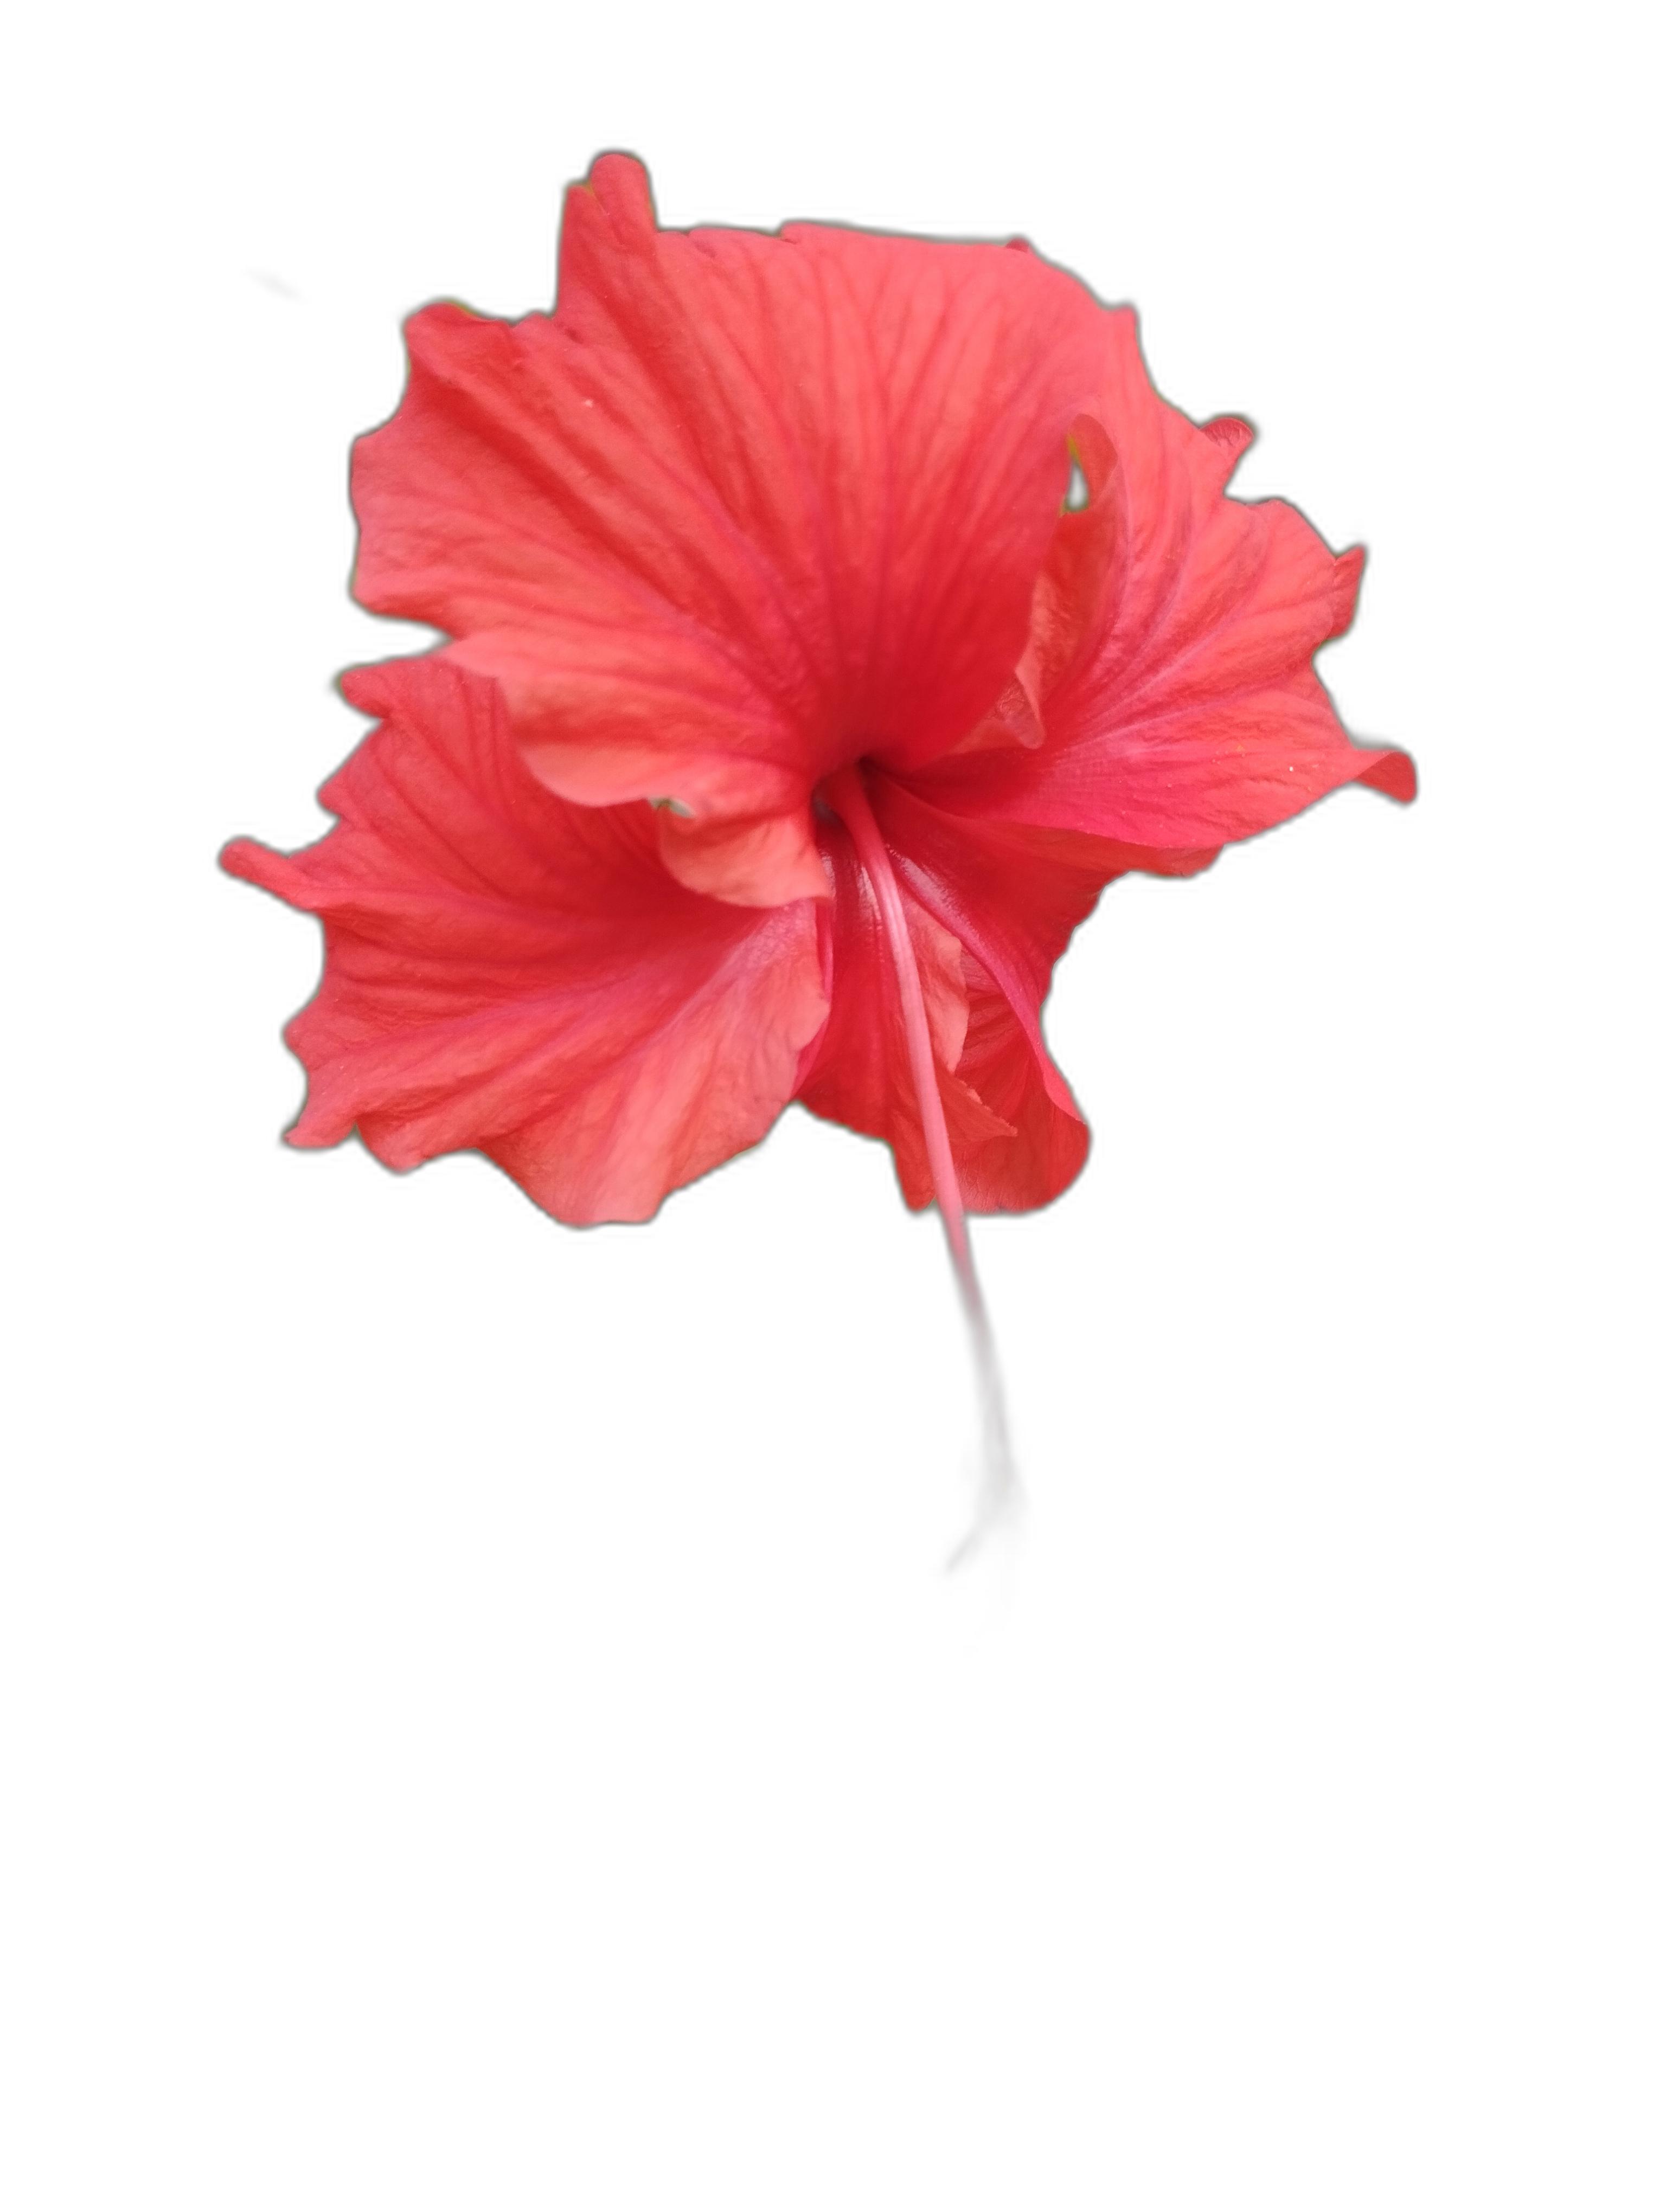
Label: Hibiscus